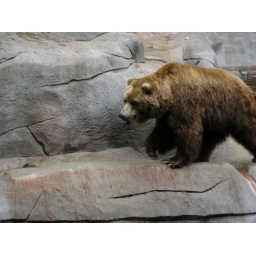
bear over mountain